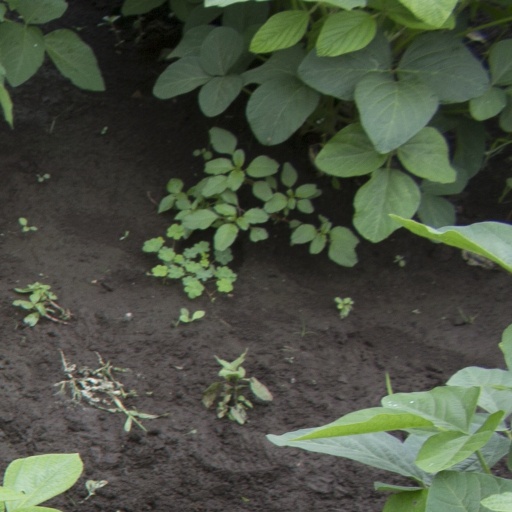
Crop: soybean